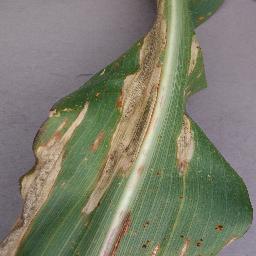
Label: Corn_(Maize)___Northern_Leaf_Blight